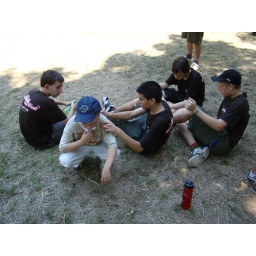
Braeden getting his shirt signed by Mowgli (who is the son of trumpet playing friend of mine).